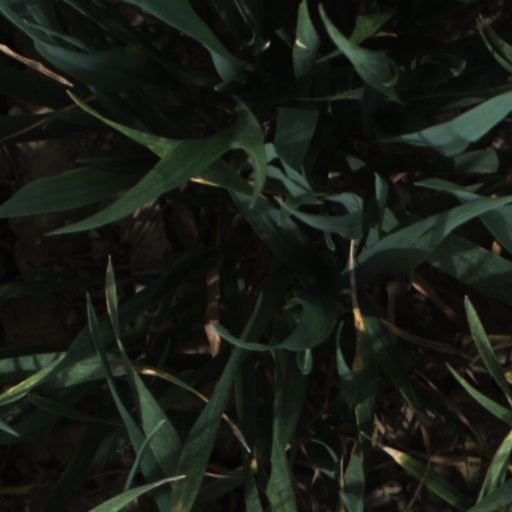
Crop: wheat